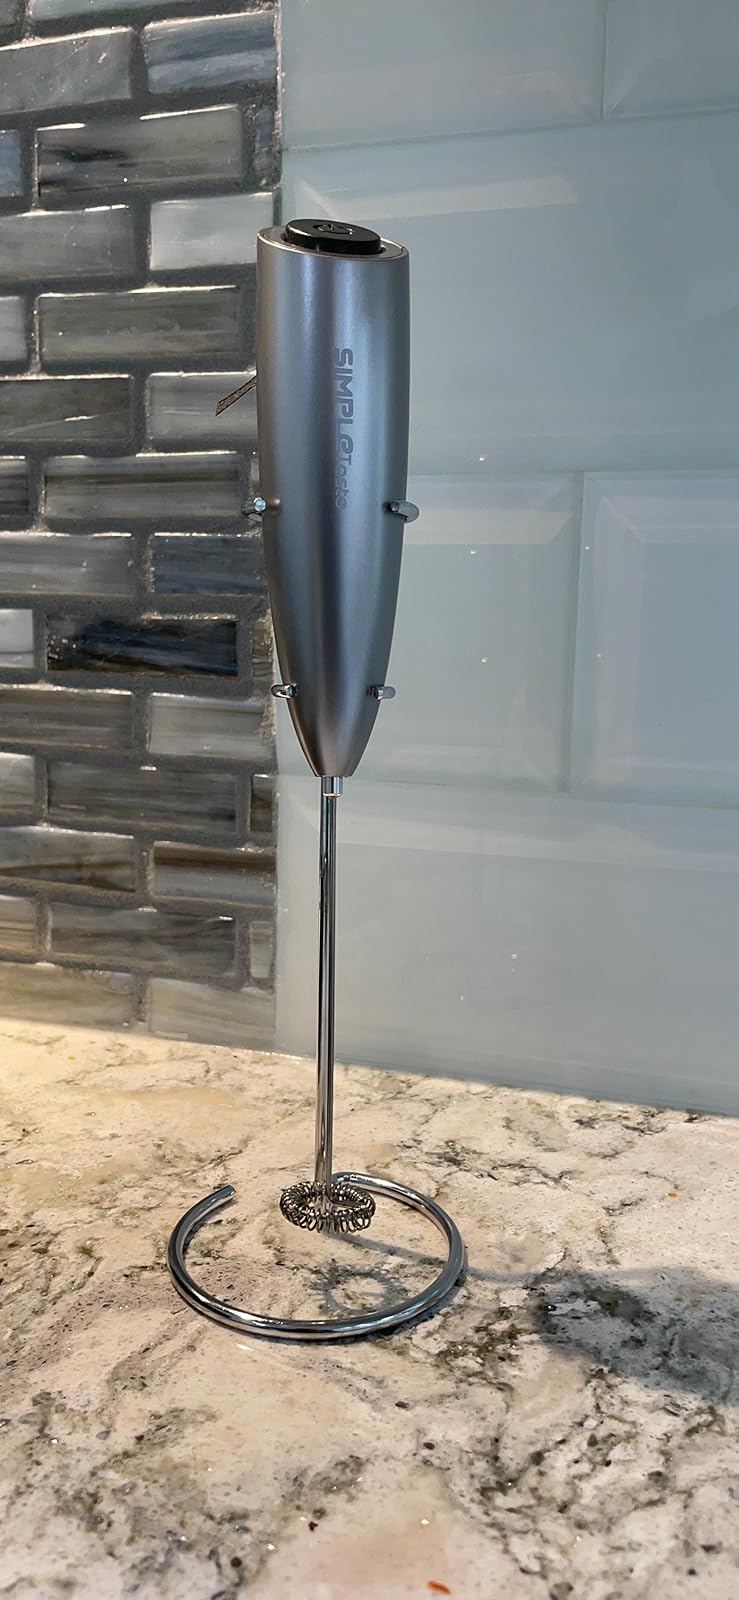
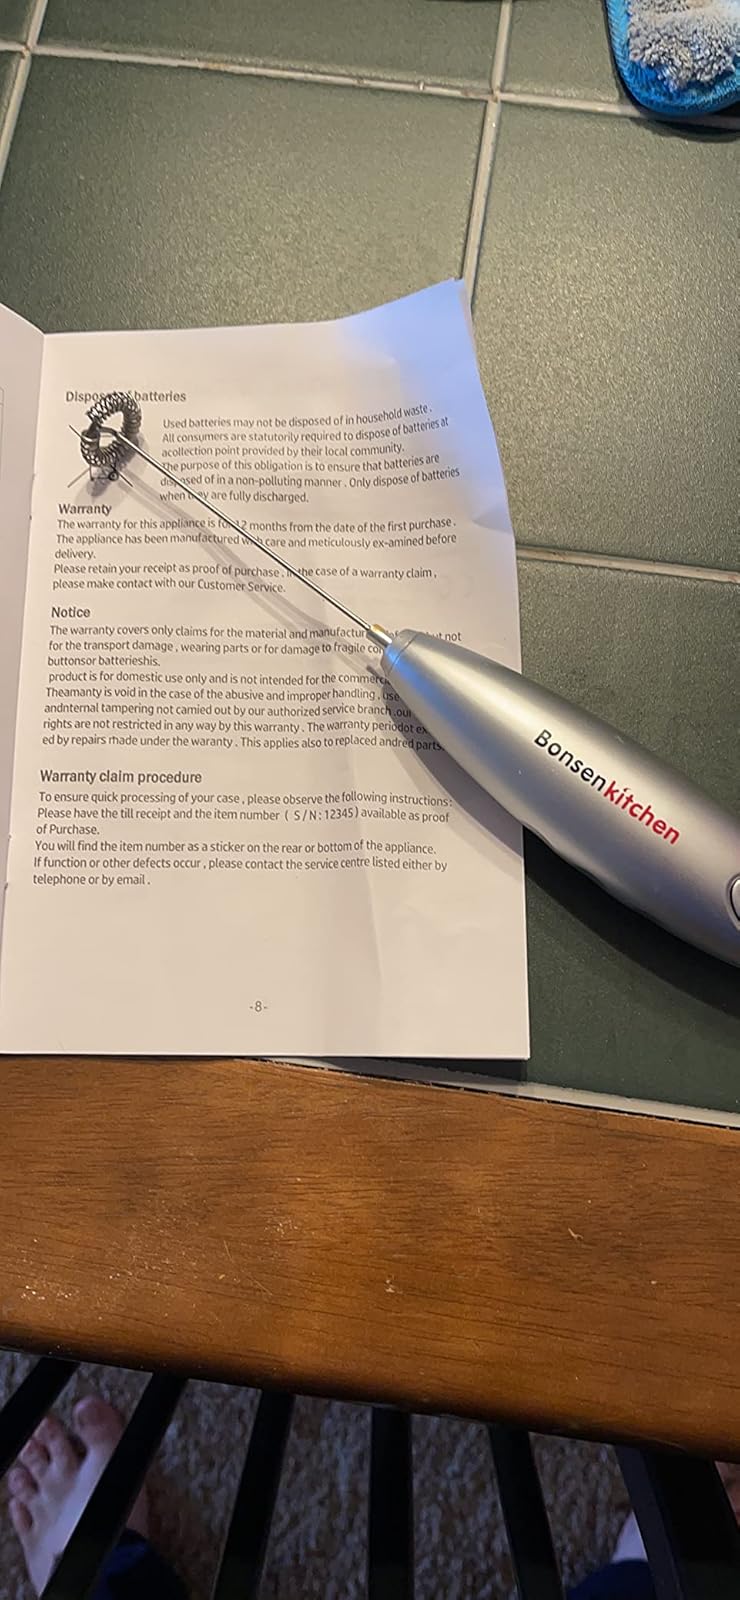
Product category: items_mixer
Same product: no